Mural paintings of the conquest of Majorca

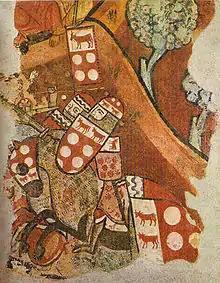
Detail of Guillem II de Montcada i de Bearn

The second panel corresponds to the depiction of the ‘Battle of Porto Pi’. On 11 September 1229 James I diploid his troops in the Bay of Santa Ponsa, that same day the decisive battle of Portopí against the Muslims took place. The background of the panel is rendered with mountains and trees, in the mountains a group of Moors are depicted whereas in the foreground the battle is observed, the battle in which Guillem II de Montcada i de Bearn met his death. He is shown riding his horse and brandishing a sword and shield where the coat of arms of his lineage appear; the bessants of Montcada and the oxen of Bearn, which are also found represented on his horses’ caparison. Gillem II is being pursued by an unidentified knight, heading towards the Saracen troops; as found in the description of these events chronicled by Bernat Desclot.